Torquay

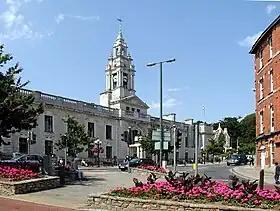
Torquay Town Hall, Castle Circus, built 1911

After World War II several private high-rise blocks of flats were constructed above the Rock Walk cliffs and harbour, giving the area a Monte Carlo feel.